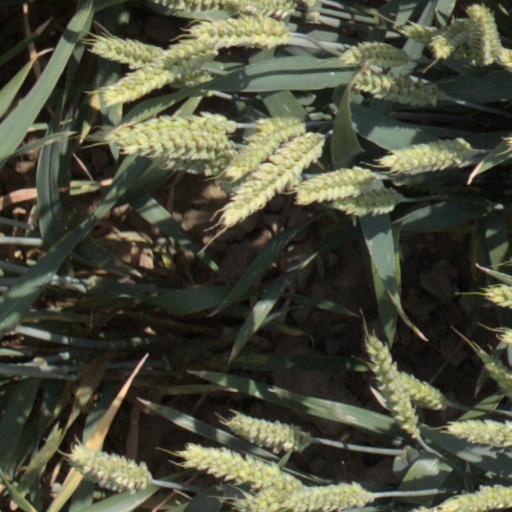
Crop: wheat